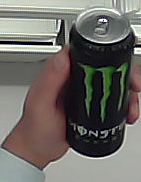
Product: monster_energydrink